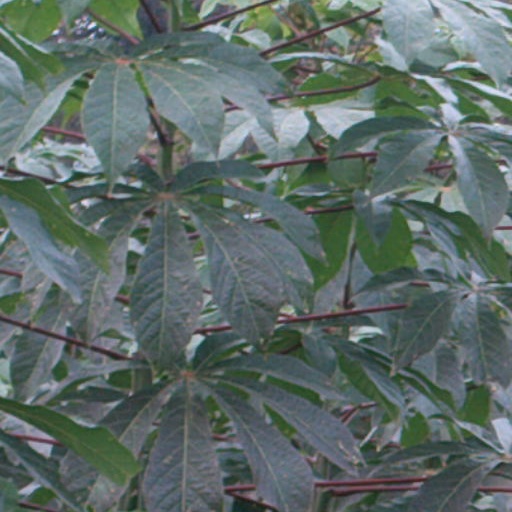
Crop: cassava